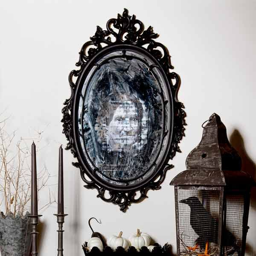
remove and secure a scary image behind the glass .